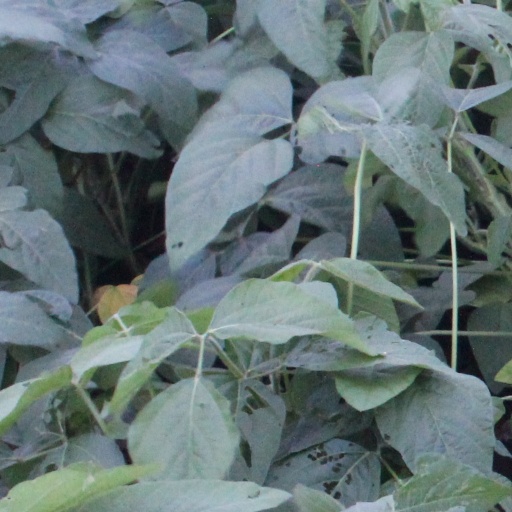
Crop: soybean